Noel Quiñones

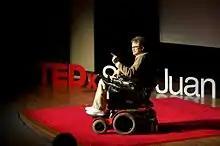
Quinones at TEDxSanJuan

In addition to filmmaking, Quiñones works as a motivational speaker to advocate for quality in public education. In December 2011, he was one of eleven speakers invited to the first TEDx SanJuan symposium in Puerto Rico. He spoke about how public education can be transformed by an integrated program to motivate and prepare students for the academic rigors they must address in order to succeed.